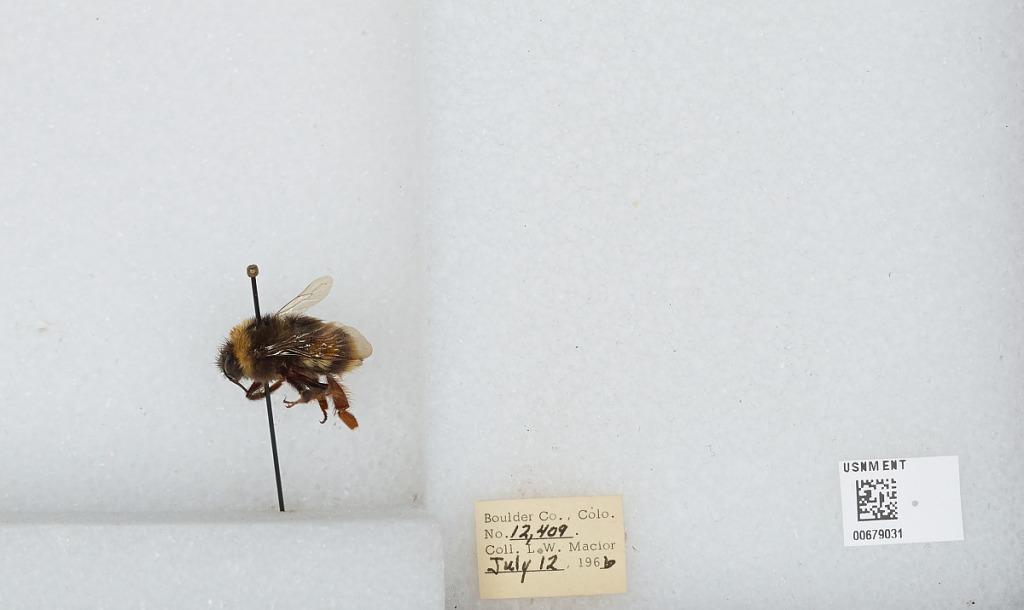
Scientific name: Bombus (Bombus) occidentalis Greene
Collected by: L. Macior
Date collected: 1966-7-12
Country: United States
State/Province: Colorado
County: Boulder
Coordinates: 40.015, -105.27